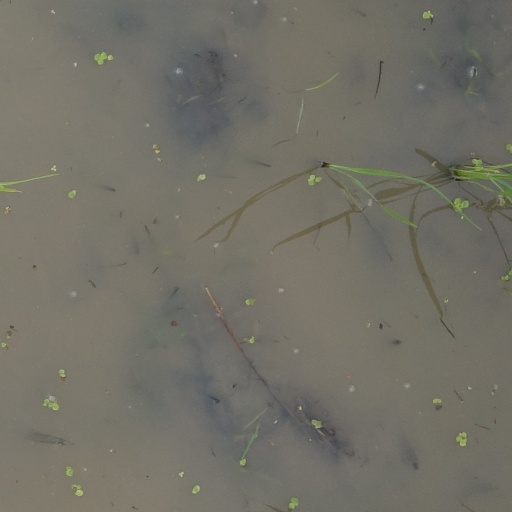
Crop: rice